North Ossetia–Alania

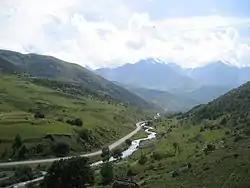
River Fiagdon

The Russian Revolution of 1917 resulted in North Ossetia being merged into the Mountain Autonomous Soviet Socialist Republic in 1921. It then became the North Ossetian Autonomous Oblast on 7 July 1924, then merged into the North Ossetian Autonomous Soviet Socialist Republic on 5 December 1936. In World War II, it was subject to a number of attacks by Nazi German invaders unsuccessfully trying to seize Vladikavkaz in 1942.